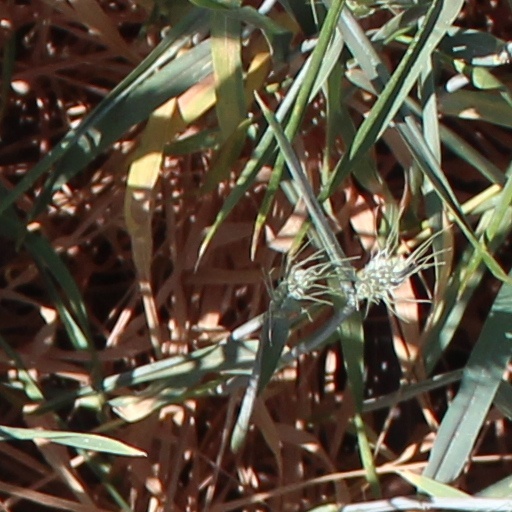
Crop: wheat